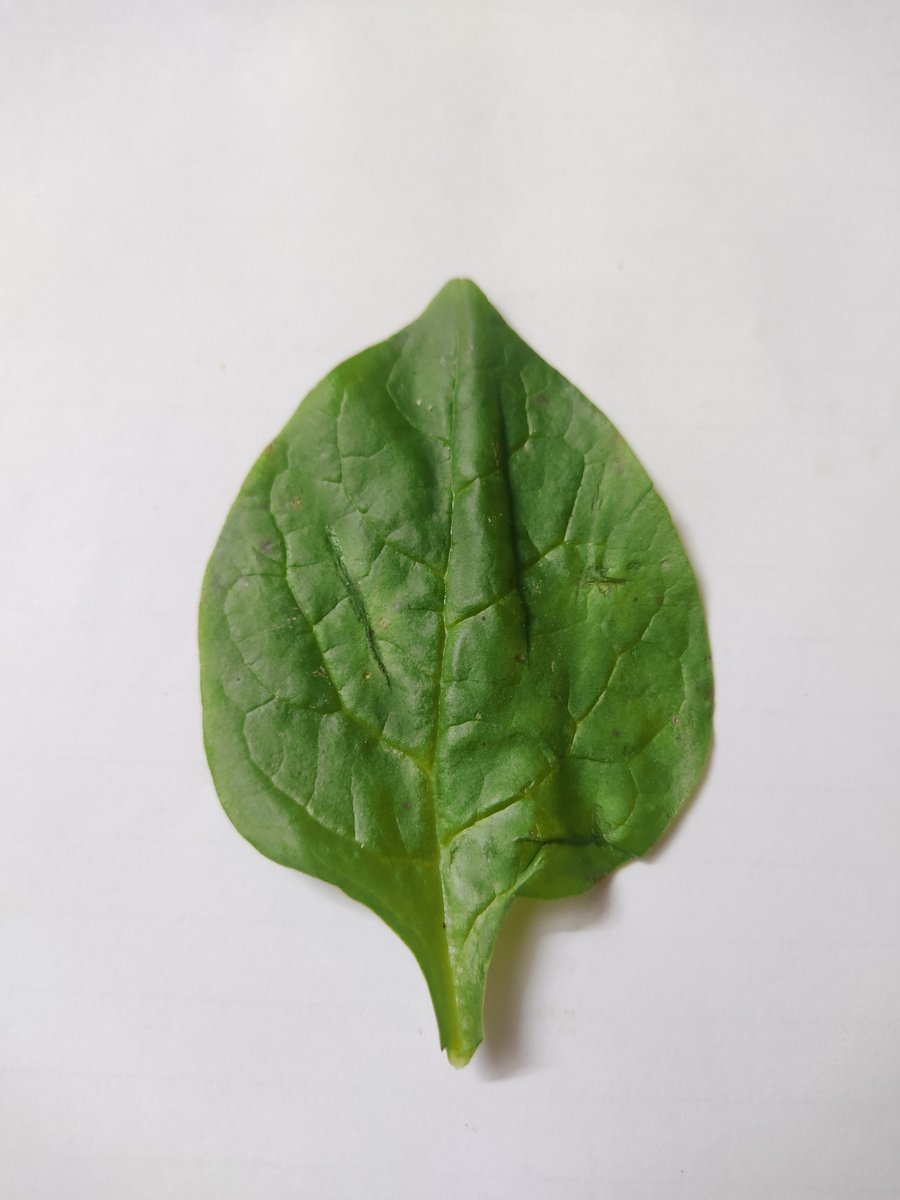
Label: Healthy-Leaf